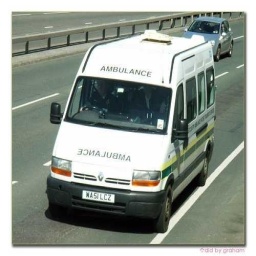
Label: ambulance